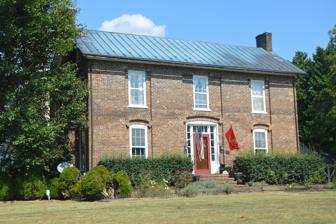
Building: Simeon Wagoner House
Country: United States of America
Year built: 1861
Historic house in North Carolina, United States United States historic place Simeon Wagoner House U.S. National Register of Historic Places Facade Show map of North Carolina Show map of the United States Location 5838 NC 61 (Friedens Church Rd.), near Gibsonville, North Carolina Coordinates 36°7′31″N 79°33′31″W / 36.12528°N 79.55861°W / 36.12528; -79.55861 Area 2.9 acres (1.2 ha) Built 1861 ( 1861 ) Architectural style Italianate, Greek Revival NRHP reference No. 91001172 Added to NRHP September 3, 1991 Simeon Wagoner House is a historic home located near Gibsonville , Guilford County, North Carolina . It was built in 1861, and is a two-story, three-bay, single-pile, Italianate -style brick dwelling.  It has distinctive recessed panels and corbelling, a two-story rear ell, and Greek Revival -style interior.  Also on the property is the contributing hip-roofed, brick dairy. It was listed on the National Register of Historic Places in 1991. References